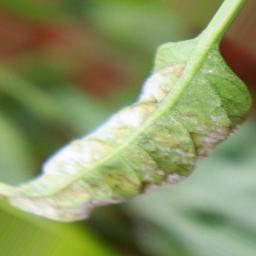
Label: powdery mildew